Stéphane Derenoncourt

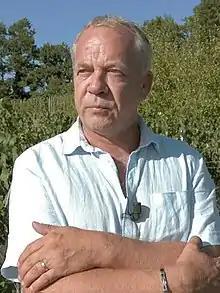
Stéphane Derenoncourt (2015)

Stéphane Derenoncourt is a French "vigneron" working as a consultant for numerous estates in Bordeaux and other wine producers worldwide. With his wife, Christine Derenoncourt, he runs Vignerons Consultants and owns Domaine de l'A in the Côtes de Castillon and Derenoncourt California in Napa Valley. He is entirely self-taught.